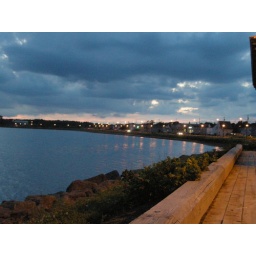
Sunset over Summerside's harbour/beach area. The black dots on the water are torches mounted on buoys.